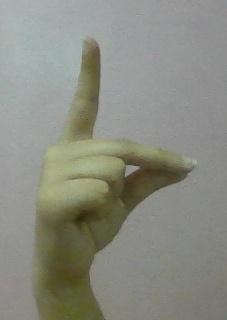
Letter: ta